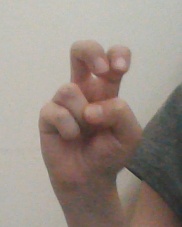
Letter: toot